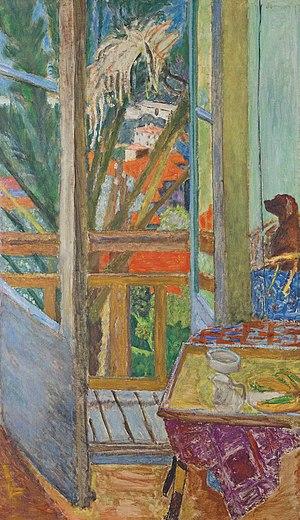
Pierre Bonnard, né le 3 octobre 1867 à Fontenay-aux-Roses et mort le 23 janvier 1947 au Cannet, est un peintre, décorateur, illustrateur, lithographe, graveur et sculpteur français.